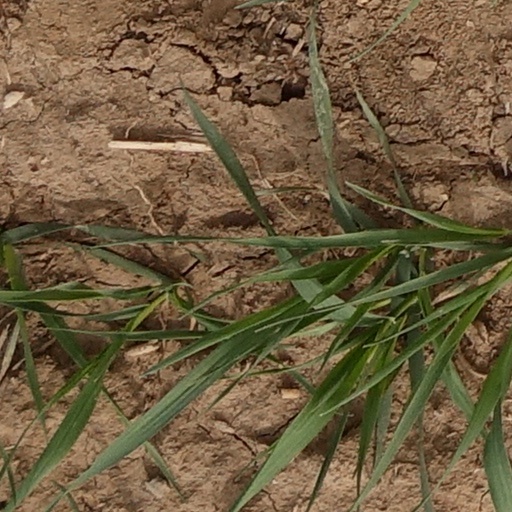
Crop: wheat